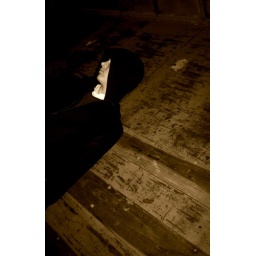
This is nick. He was my model for the evening. This was in an abandoned train car thing we found.